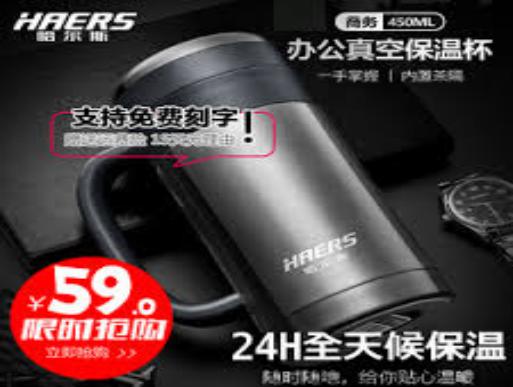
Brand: haers
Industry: Necessities